Certificat d'études primaires

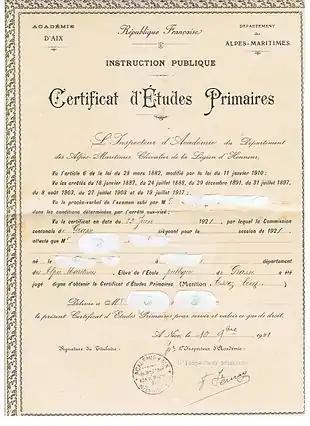
Certificat d'études primaires

The certificat d'études primaires (CEP) was a diploma awarded at the end of elementary primary education in France (from 11 to 13 years inclusive until 1936) and certifying that the student had acquired basic skills in writing, reading, mathematics, history, geography and applied sciences. It was officially discontinued in 1989.